William Heath (artist)

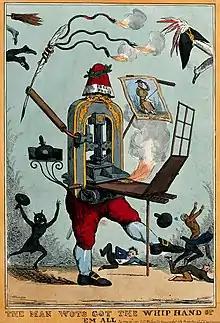
A printing press with a pair of legs brandishes a quill wrap, by William Heath as Paul Pry

Heath helped found an early caricature magazine, "The Glasgow Looking Glass" (renamed to "The Northern Looking Glass" after five issues). Heath created a numbered series of political caricatures between 1830 and 1834 for "McLean's Monthly".